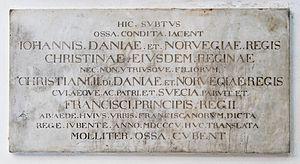
Pierre tombale de Jean Ier de Danemark, de son épouse Christine de Saxe (1461-1521), et de leurs fils Christian II de Danemark et Francis. Cette plaque a été dressée dans la cathédrale Saint-Canut d'Odense (Danemark), lors de la translation des restes de ces souverains dans cette église en 1805, à la destruction du couvent franciscain qui les abritait jusqu'alors.
Jean, né le 2 février 1455 à Aalborg et décédé le 20 février 1513 à Aalborg, fut roi de Danemark, de Norvège et de Suède durant l’Union de Kalmar, ainsi que duc de Schleswig-Holstein.